The Attack (video game)

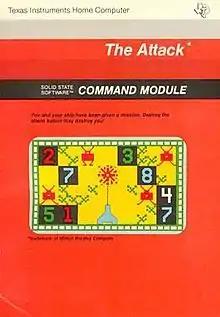
Manual

The Attack is a multidirectional shooter video game created, designed, and implemented by Jim Pettingell for the TI-99/4A home computer and published by Texas Instruments in 1981. The game was developed at Milton Bradley as "Alien Attack", inspired by the movies "Alien" (1979) and "Barbarella" (1968). After being sold to TI, the name was changed to "The Attack".